Original six frigates of the United States Navy

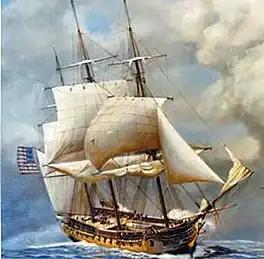
Detail of USS "Constellation" (from "Capture of the French Frigate, L'Insurgente" –Watercolor by Admiral John W. Schmidt, 1981)

The frigates were originally designated by the letters A through F until March 1795, when Secretary of War, Timothy Pickering, prepared a list of ten suggested names for the ships (in addition to those later used, the list also included "Defender", "Fortitude", "Perseverance", "Protector", and "Liberty"). President Washington was responsible for selecting five of the names: "Constitution", "United States", "President", and "Congress", each of which represented a principle of the United States Constitution, together with "Constellation" which derived from the blazon of the Arms of the United States, ""13 stars, forming a constellation."" The sixth frigate, "Chesapeake", remained nameless until 1799, when Secretary of the Navy, Benjamin Stoddert, designated her a namesake of the Chesapeake Bay, ignoring the previous Constitutional naming protocol.